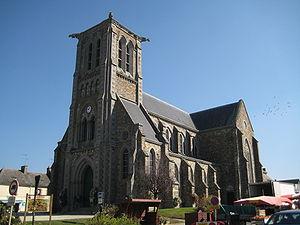
église de Servon-sur-vilaine
Servon-sur-Vilaine est une commune française située dans le département d'Ille-et-Vilaine en région Bretagne, peuplée de 3 676 habitants.